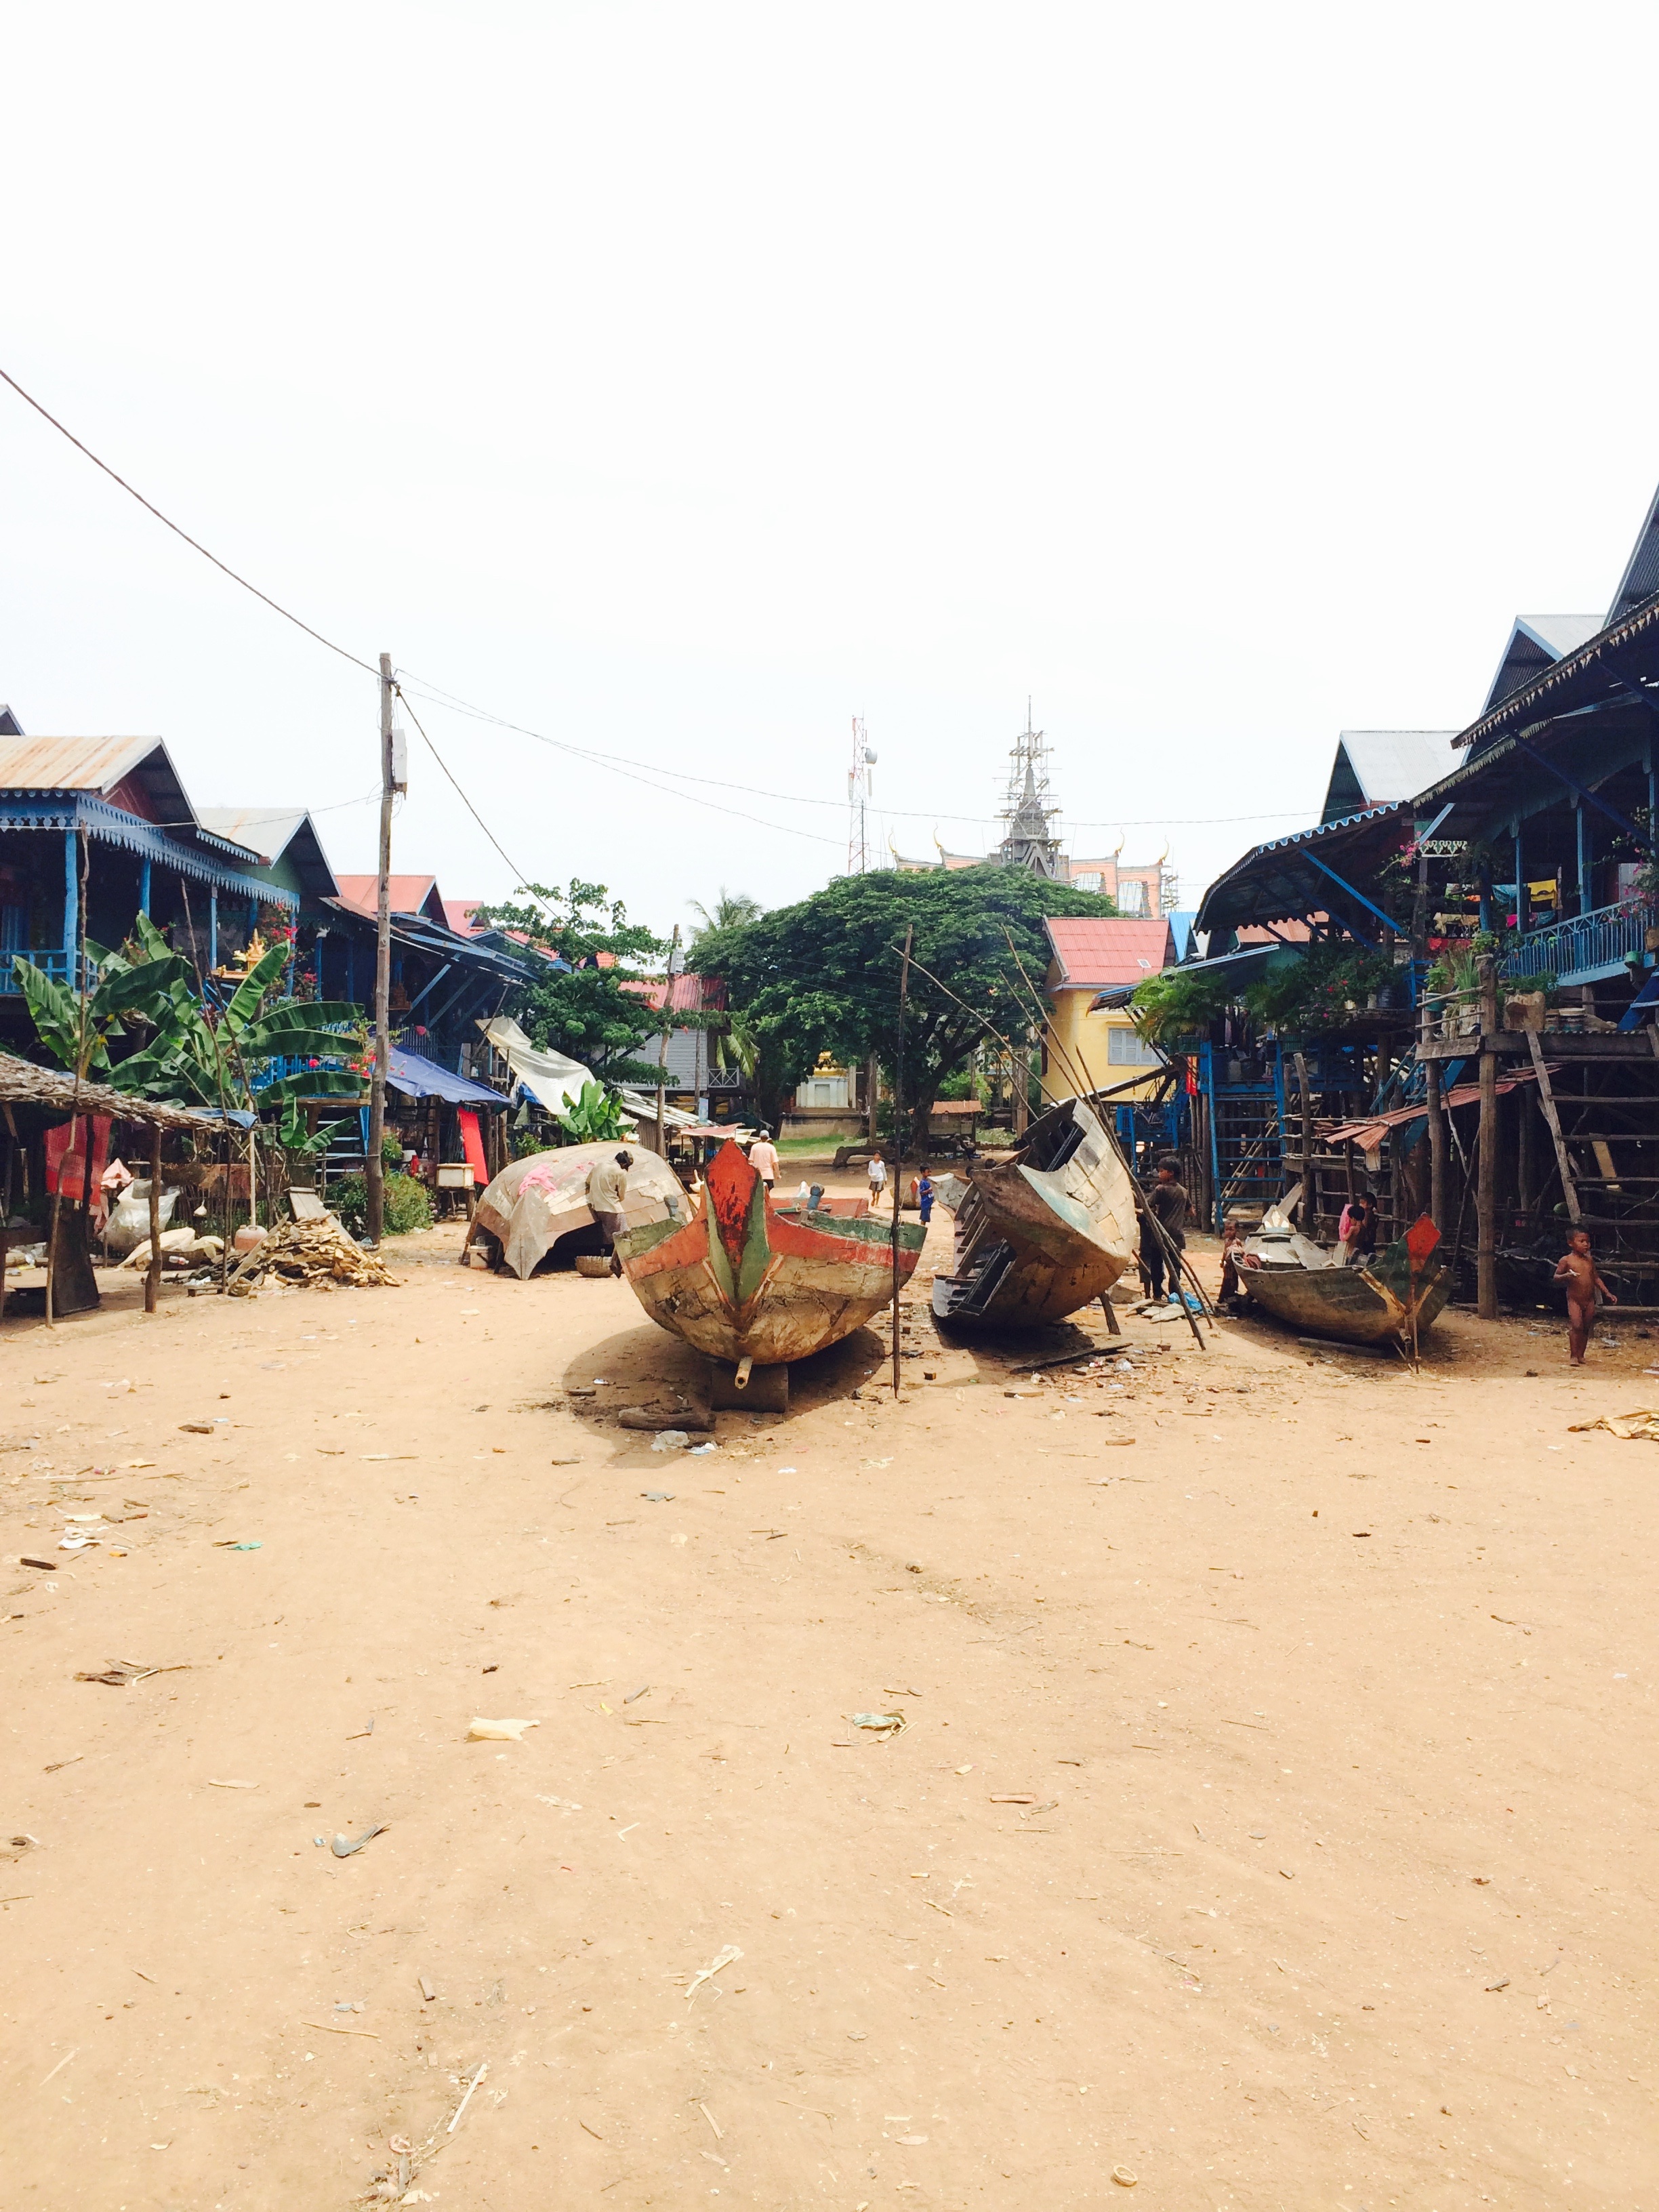
beach, sand